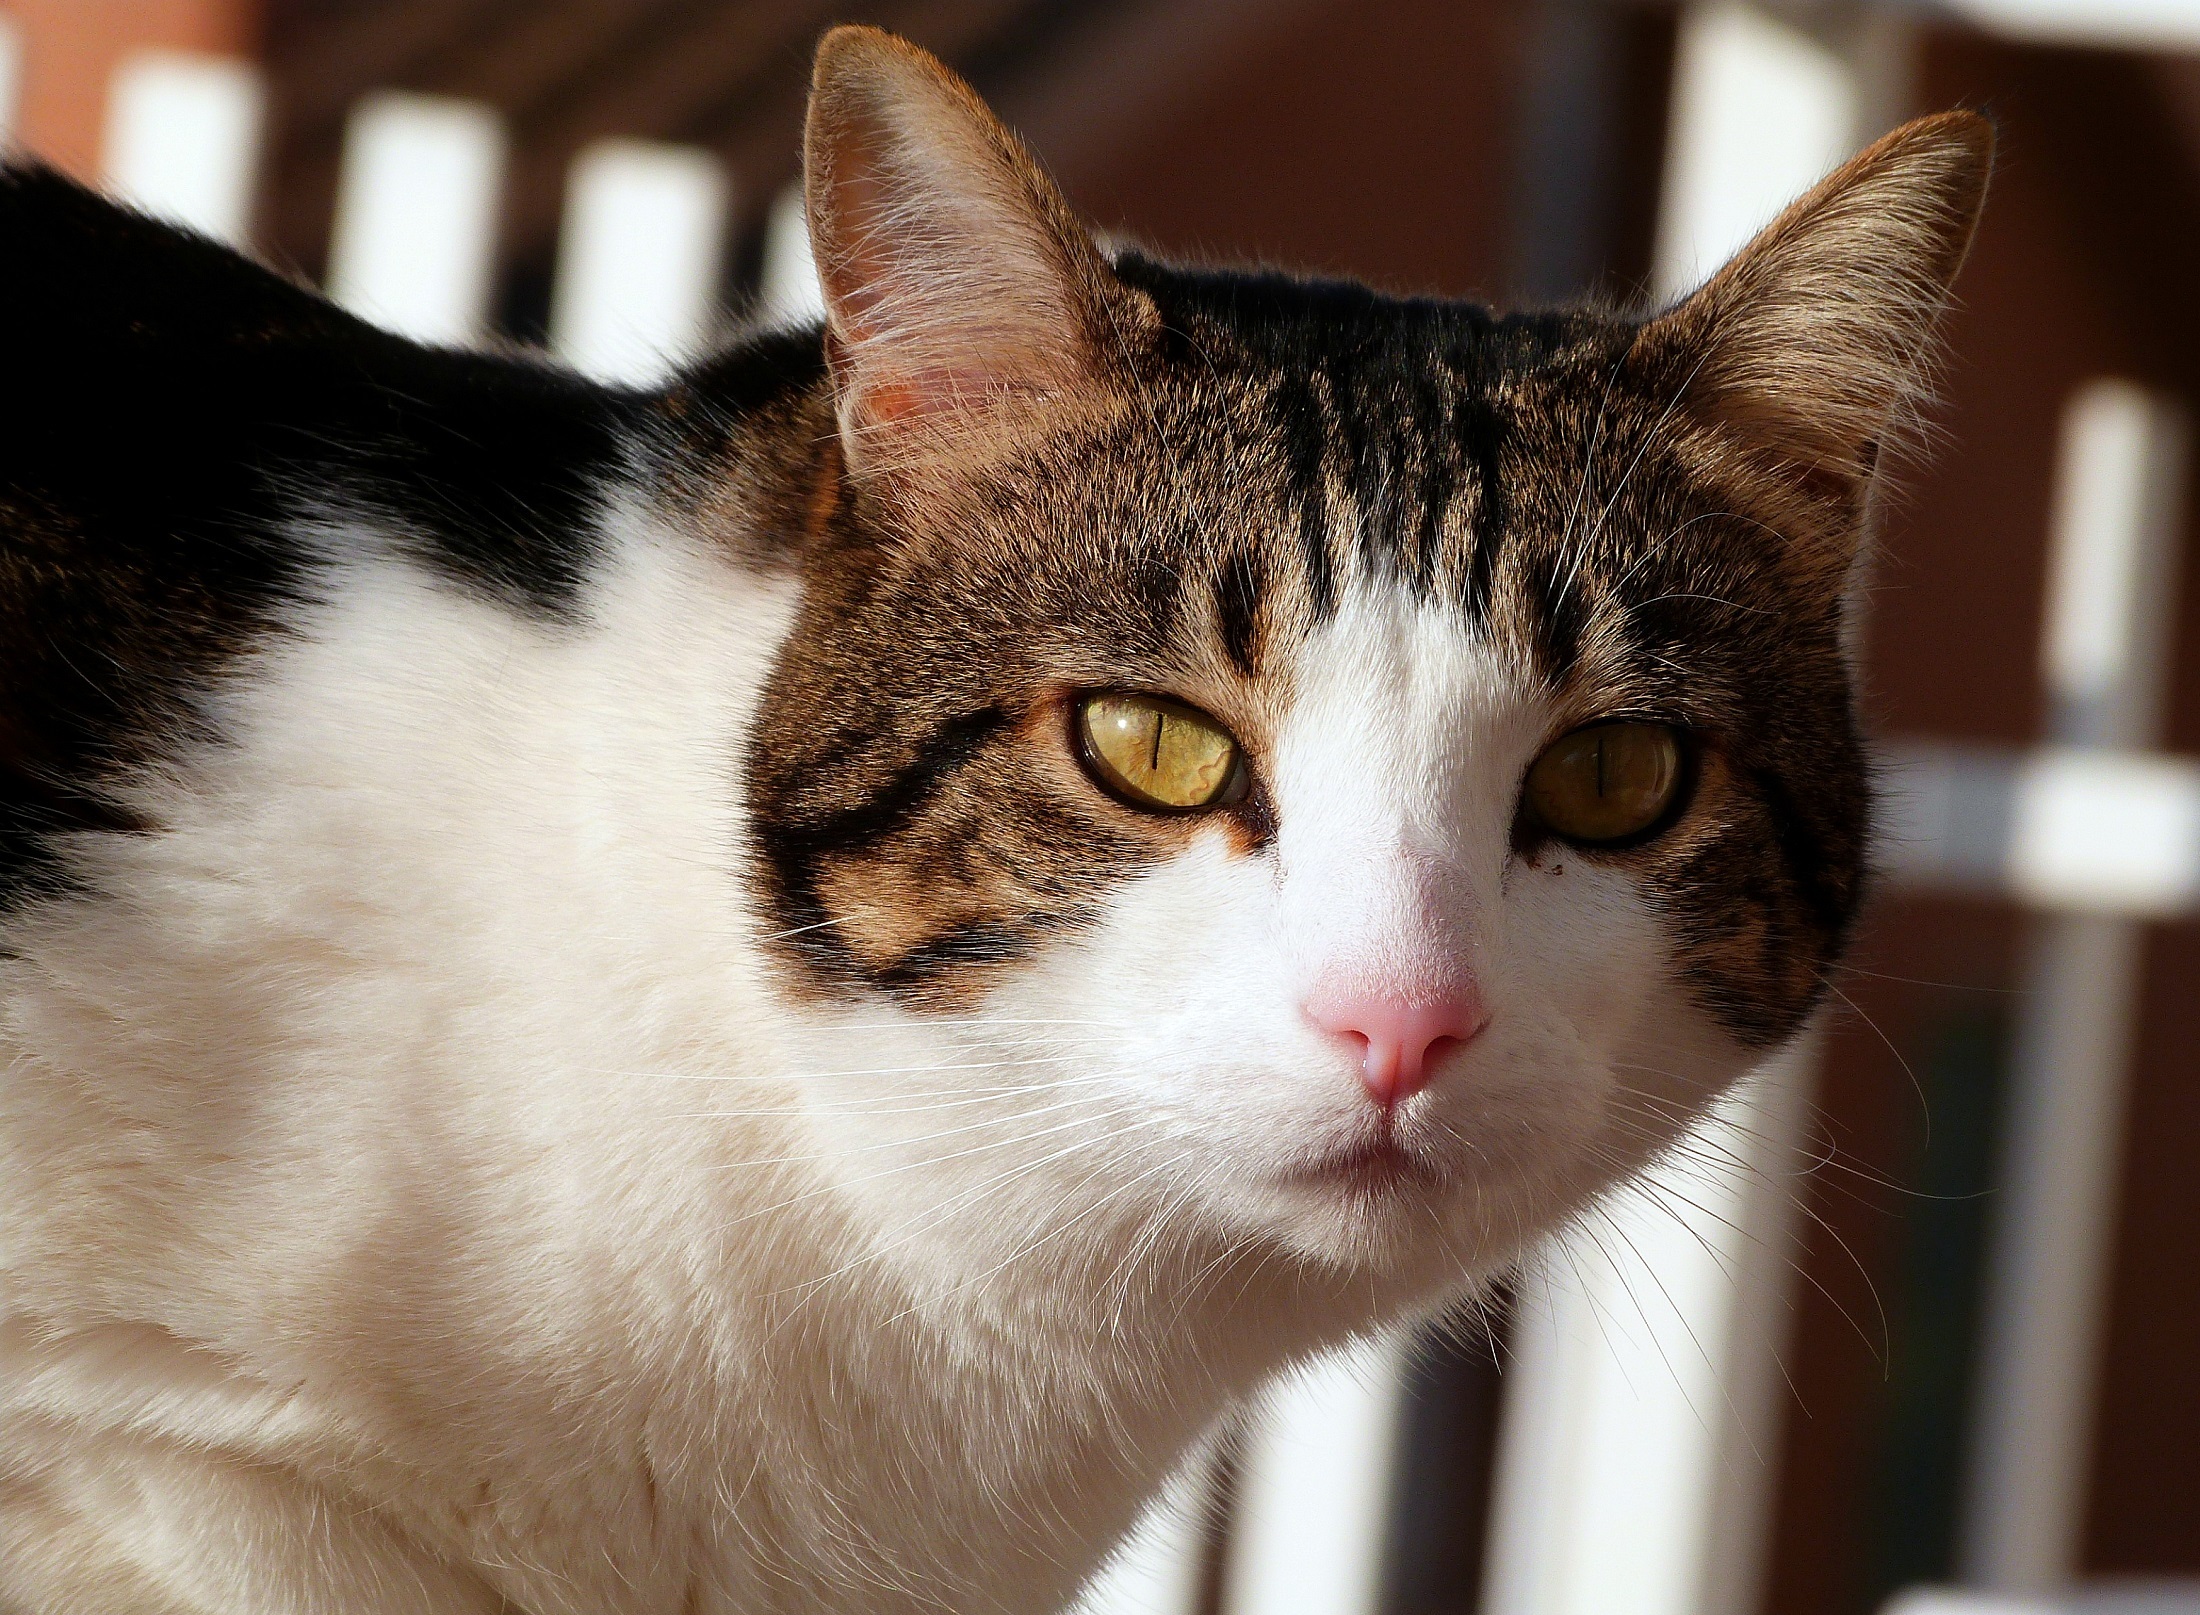
white, sweet, animal, cute, looking, pet, fur, portrait, cat, macro, feline, mammal, close up, face, nose, whiskers, indoors, kitty, eye, head, skin, vertebrate, domestic, adorable, shorthair, curious, european shorthair, small to medium sized cats, cat like mammal, domestic short haired cat